3 Days to Kill

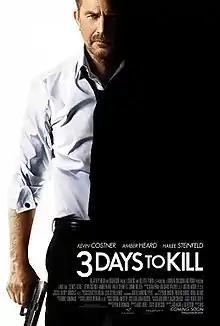
Theatrical release poster

3 Days to Kill is a 2014 action thriller film directed by McG and written by Luc Besson and Adi Hasak. Starring Kevin Costner, Amber Heard, Hailee Steinfeld, and Connie Nielsen, the film tells the story of a dangerous international spy (Costner) dying of brain cancer who is determined to retire and rebuild his relationship with his estranged wife (Nielsen) and daugher (Steinfield). Offered an experimental drug that could save his life in exchange for completing one last job, he finds himself having to juggle his two toughest assignments yet: hunting down the world's most ruthless terrorist and looking after his teenage daughter for the first time in ten years while his wife is out of town.